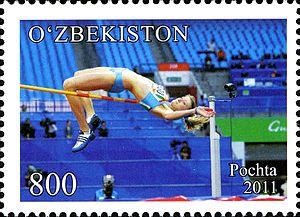
Svetlana Radzivil est une sauteur en hauteur ouzbèke, championne du monde junior en 2006.